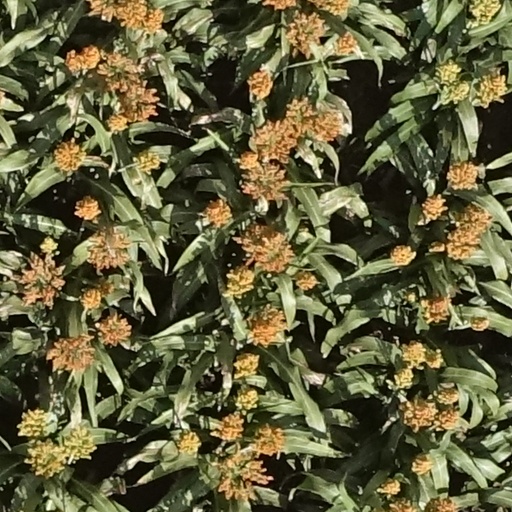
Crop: sorghum